Bunkers in Baghdad

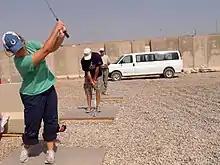
Golf pros, from left, Becky Lucidi, Carl Paulson and Mike Sposa show off their skills to Soldiers of the 30th Heavy Brigade Combat Team at Forward Operating Base Falcon, Iraq, Aug. 19.

Bunkers in Baghdad is an American charity organization that ships golf balls, clubs, and other equipment to active-duty American troops stationed around the world and to veterans recuperating stateside. Founded in 2008 by Buffalo, New York-based attorney Joseph M. Hanna, it has shipped nearly 8 million golf balls and 575,000 clubs to troops in 65 countries. Corporate supporters include Callaway Golf, Arnold Palmer Enterprises, TopGolf, and Delaware North, among many others.